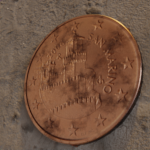
Coin value: 5cents
Country: sm
Edition: 5cen